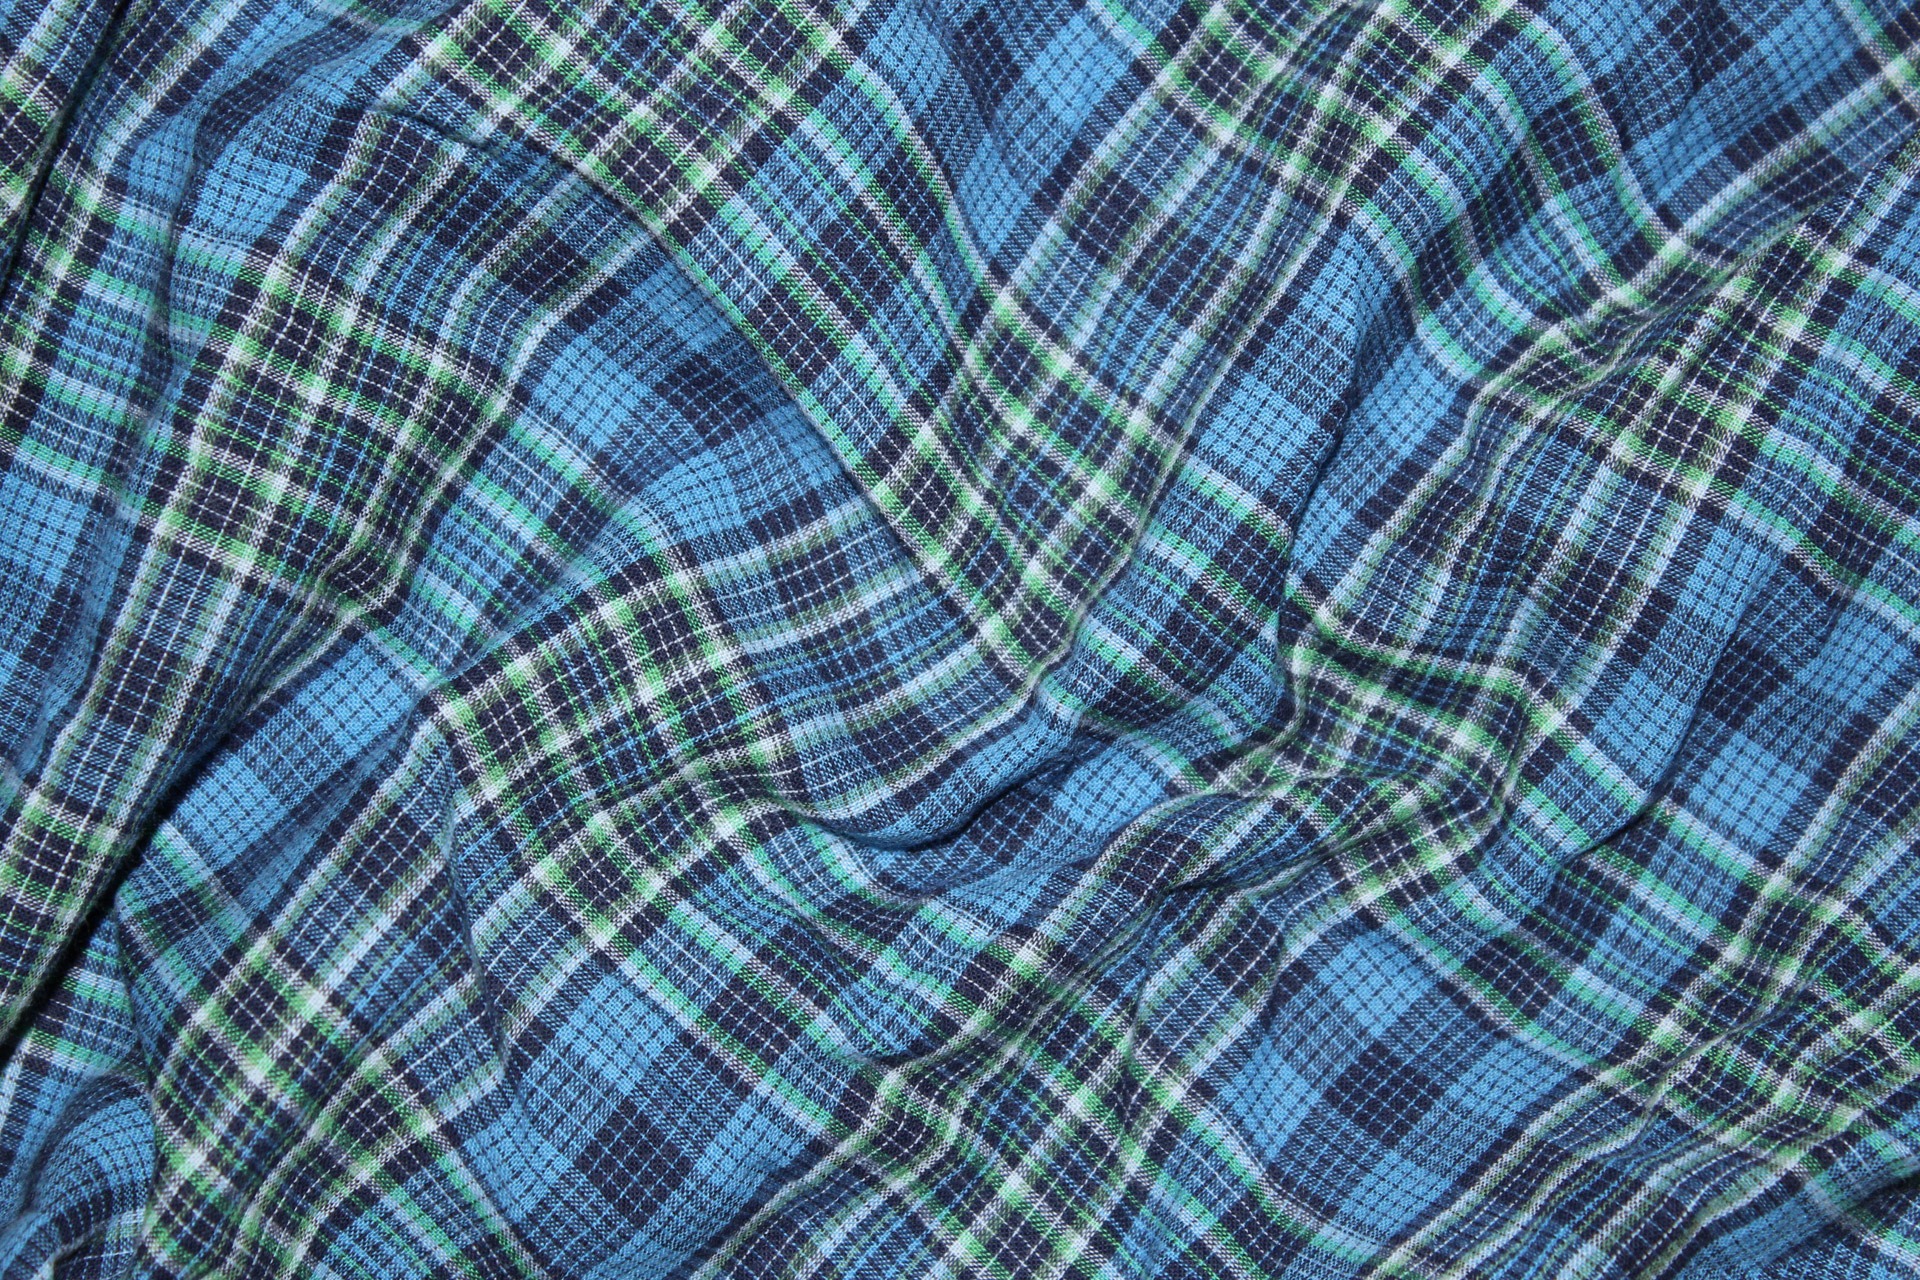
texture, pattern, line, blue, object, plaid, cloth, circle, textile, art, background, design, checkered, tartan, checkered background